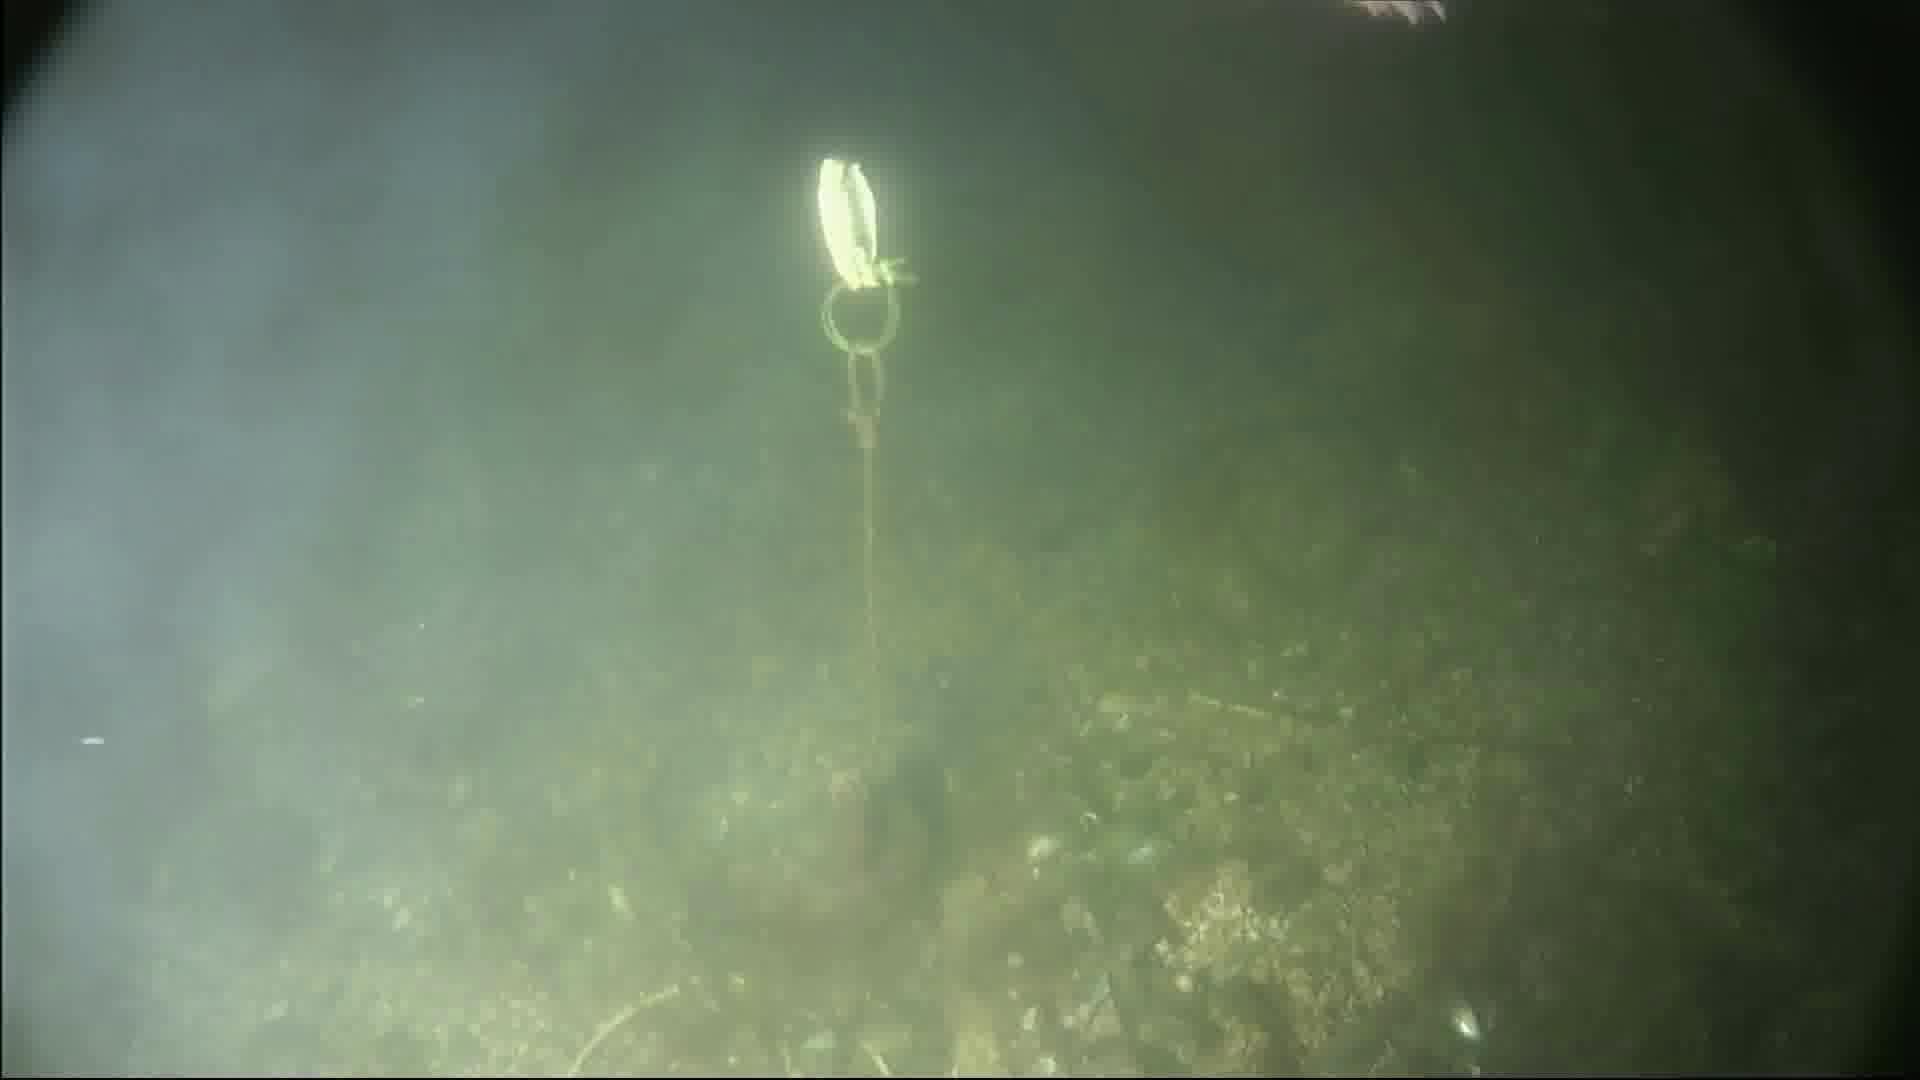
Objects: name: fish
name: crab